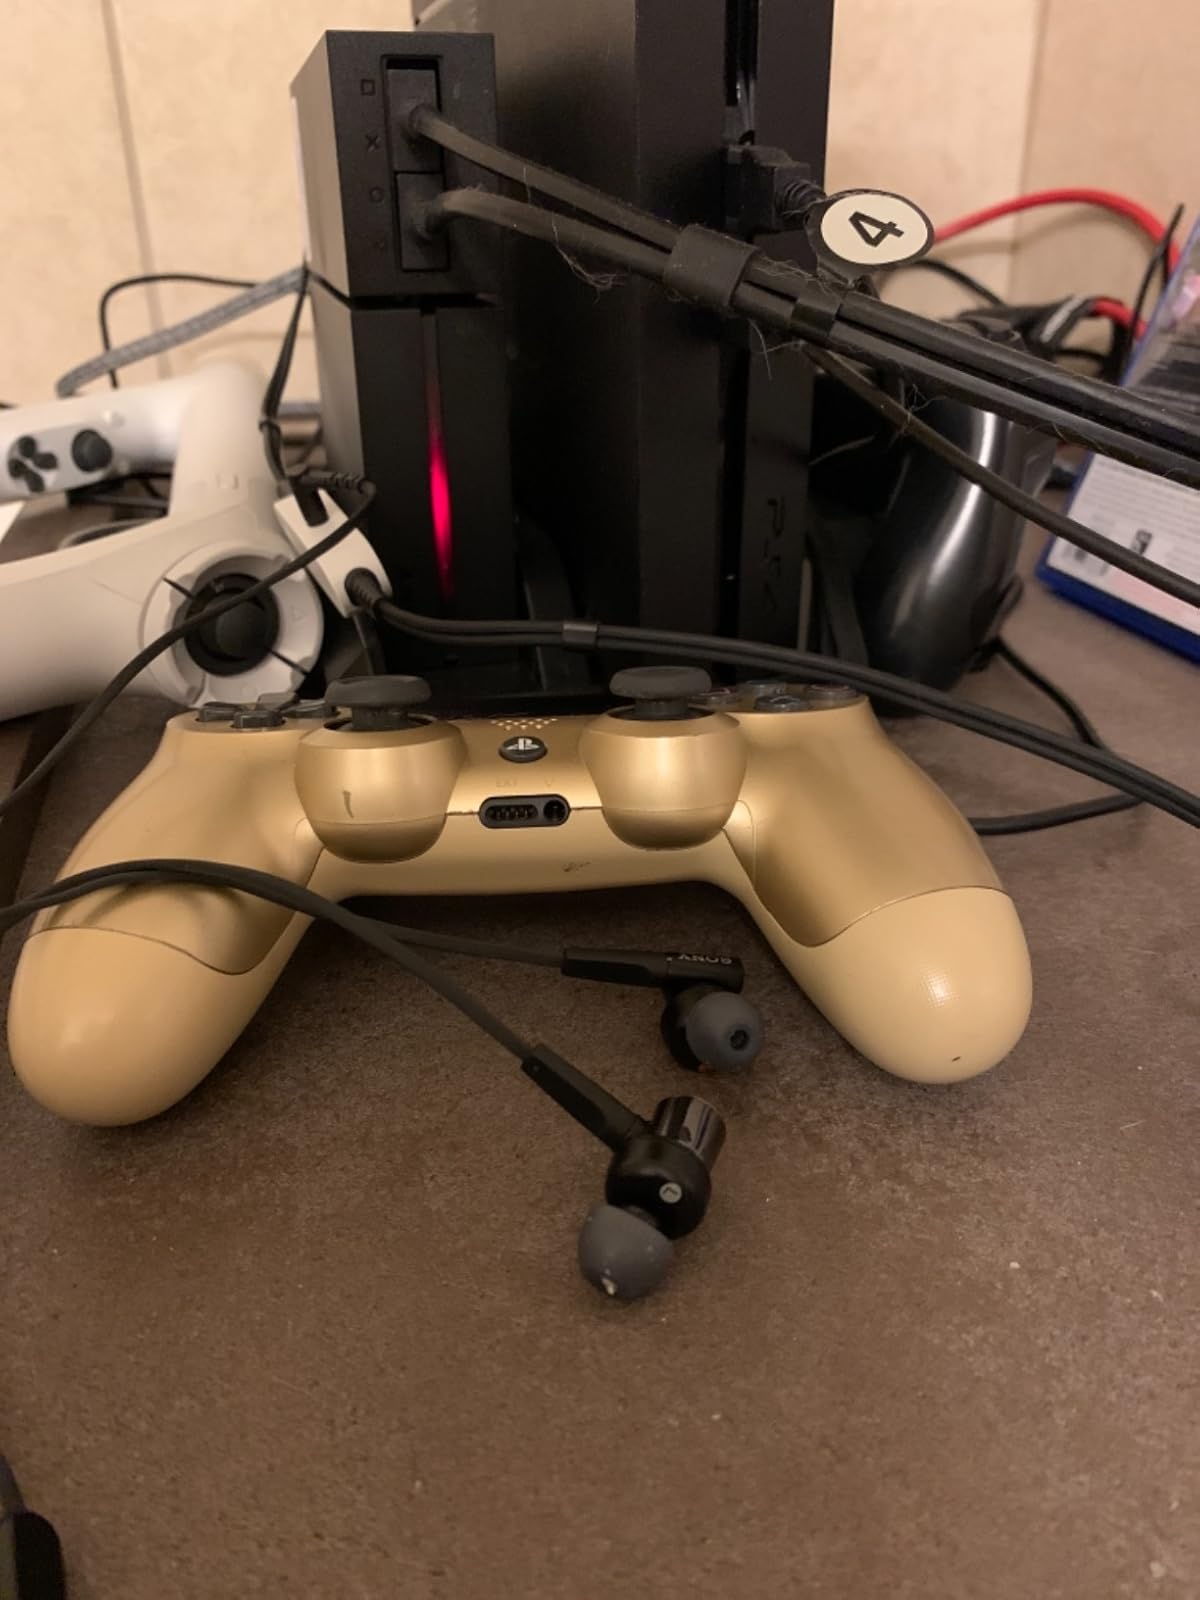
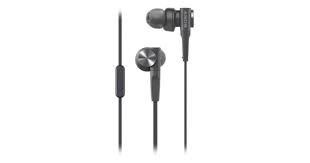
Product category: headphones
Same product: yes